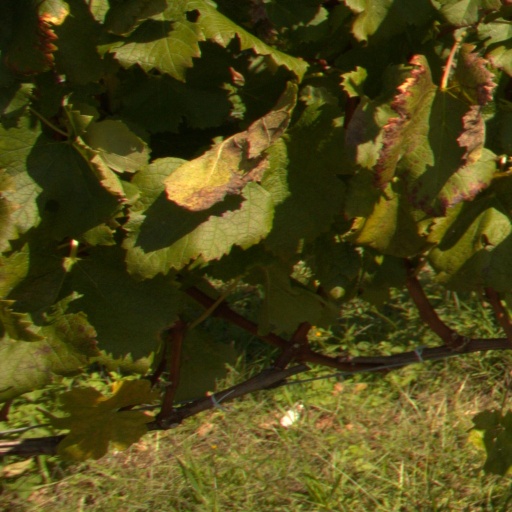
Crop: grape